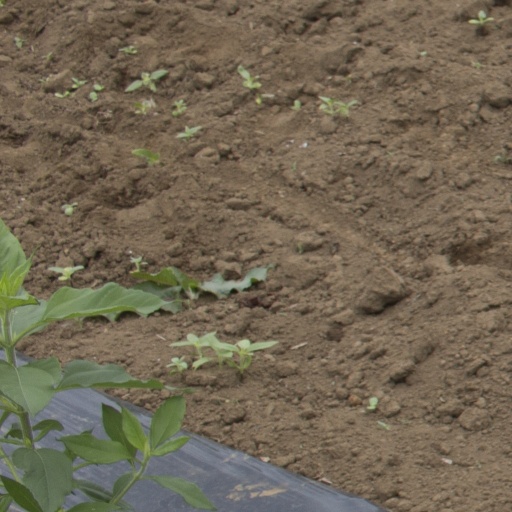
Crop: Jerusalem artichoke